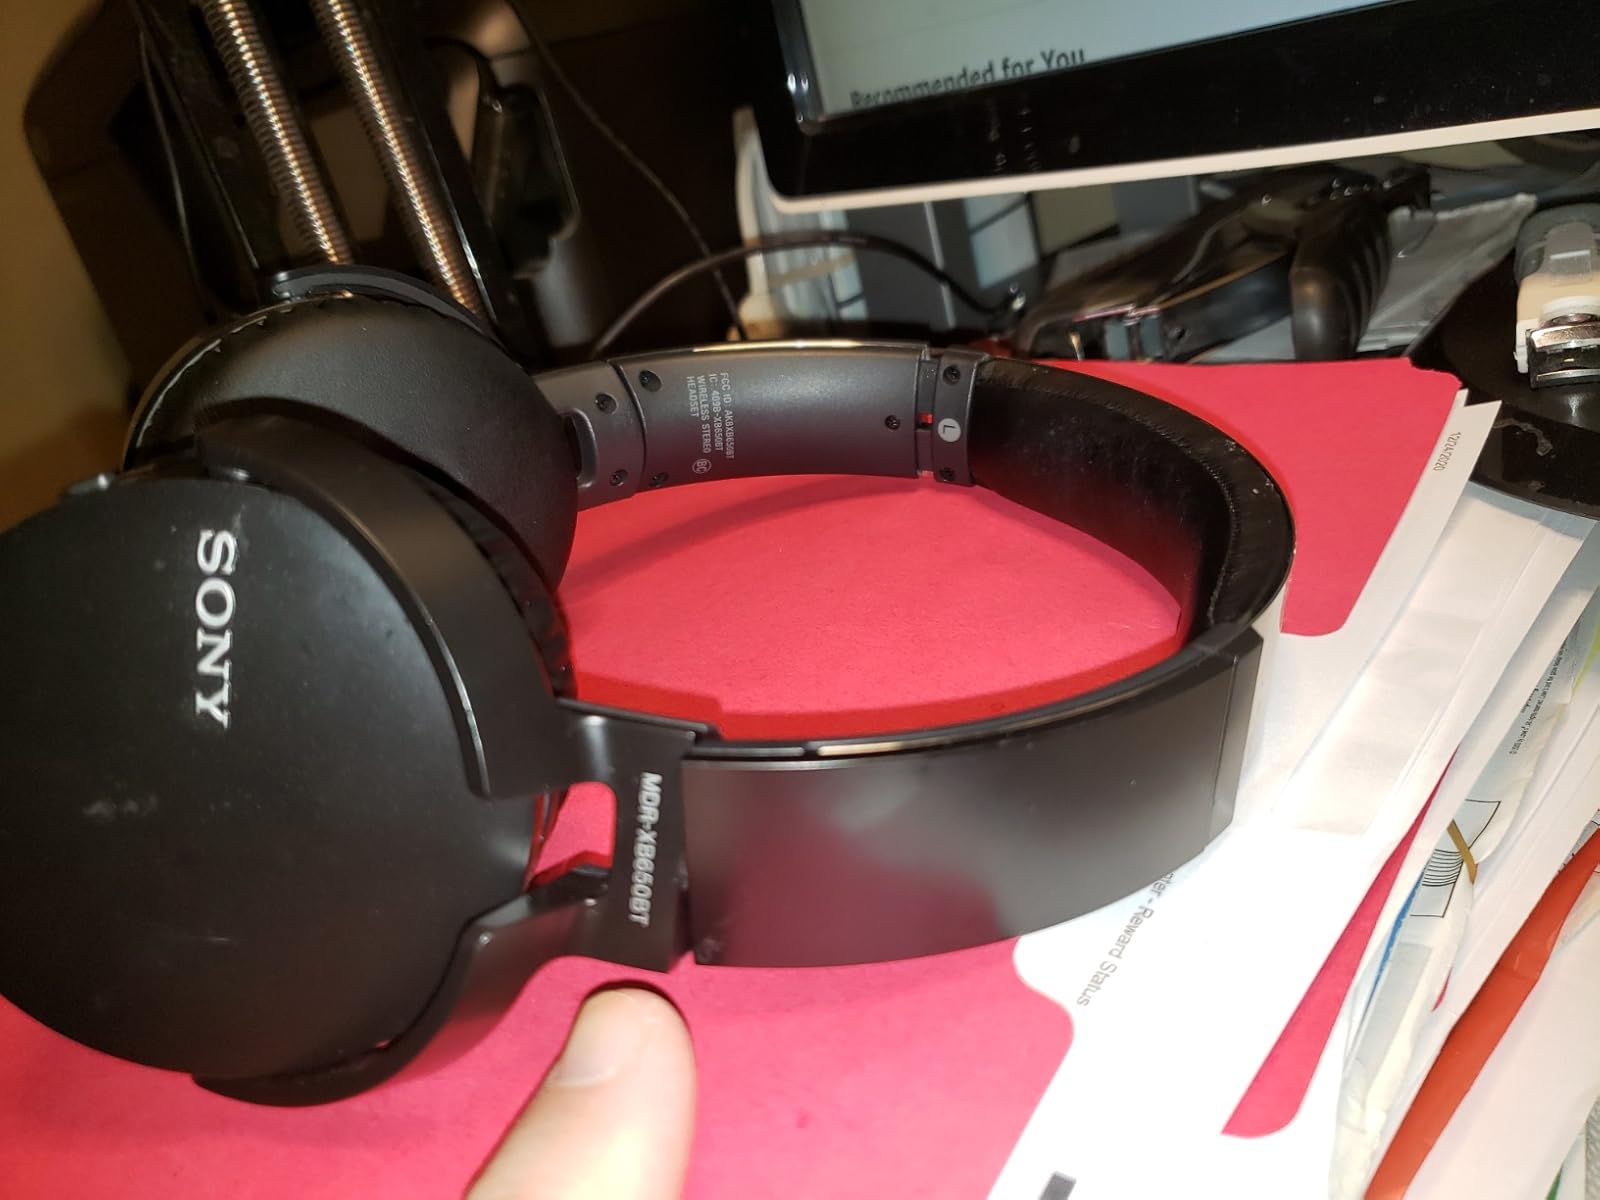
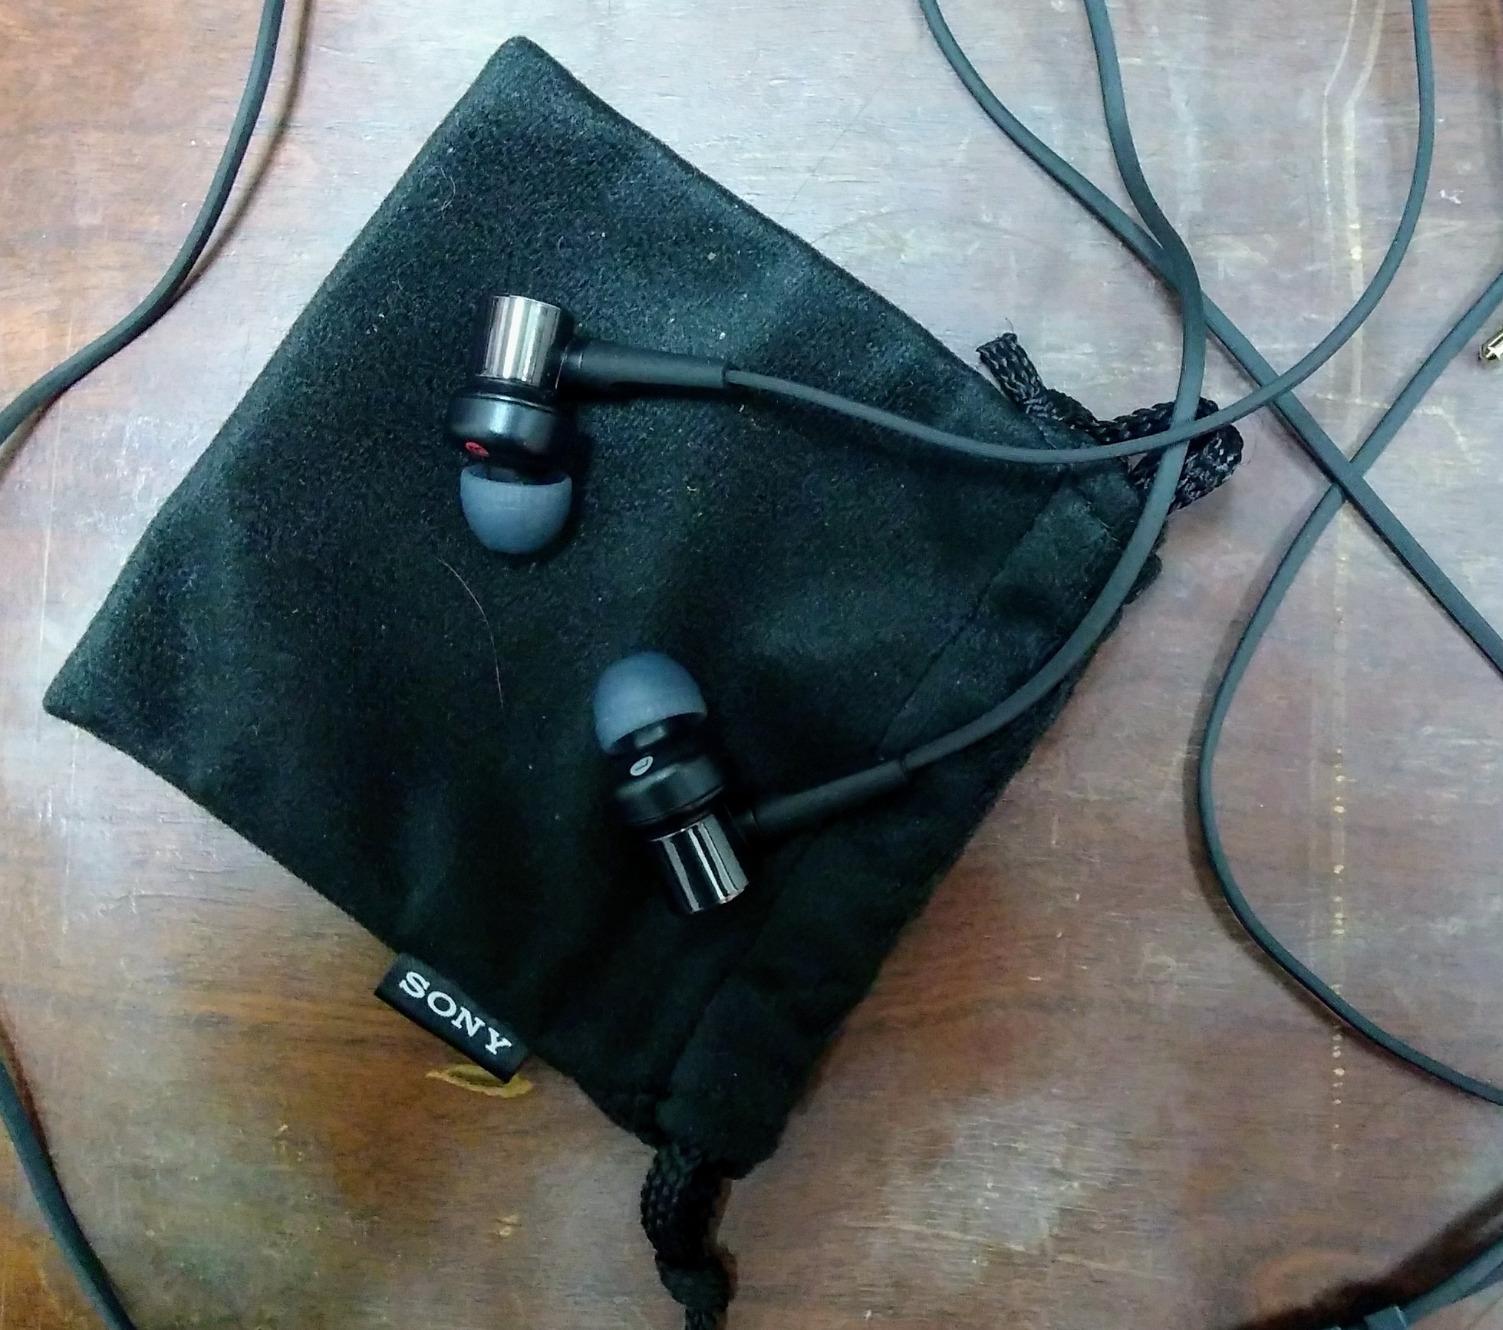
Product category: headphones
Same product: no